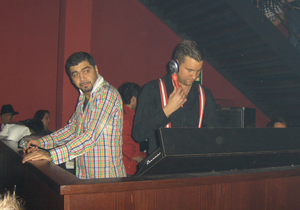
Antoine Konrad, mieux connu sous le nom de DJ Antoine, est un DJ et producteur de musique house/electro suisse, né le 23 juin 1975 à Sissach, Bâle, en Suisse.